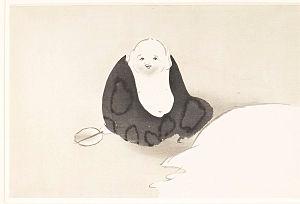
L'école Rinpa, parfois transcrit « Rimpa », est une des écoles historiques majeures de la peinture japonaise décorative. Mais ça n'est pas une « école » suivant la tradition japonaise, avec un maître et des apprentis, ses futurs héritiers. Le nom Rinpa vient du nom d'un artiste du milieu de l'époque d'Edo, Ogata Kōrin, auquel on a emprunté le caractère « rin », accolé au caractère « pa » : « faction », « école », mais qui englobe des artistes du début du XVIIᵉ au XXᵉ siècle qui ont fait le choix de s'approprier des éléments du style introduit par les premiers ou leurs successeurs.